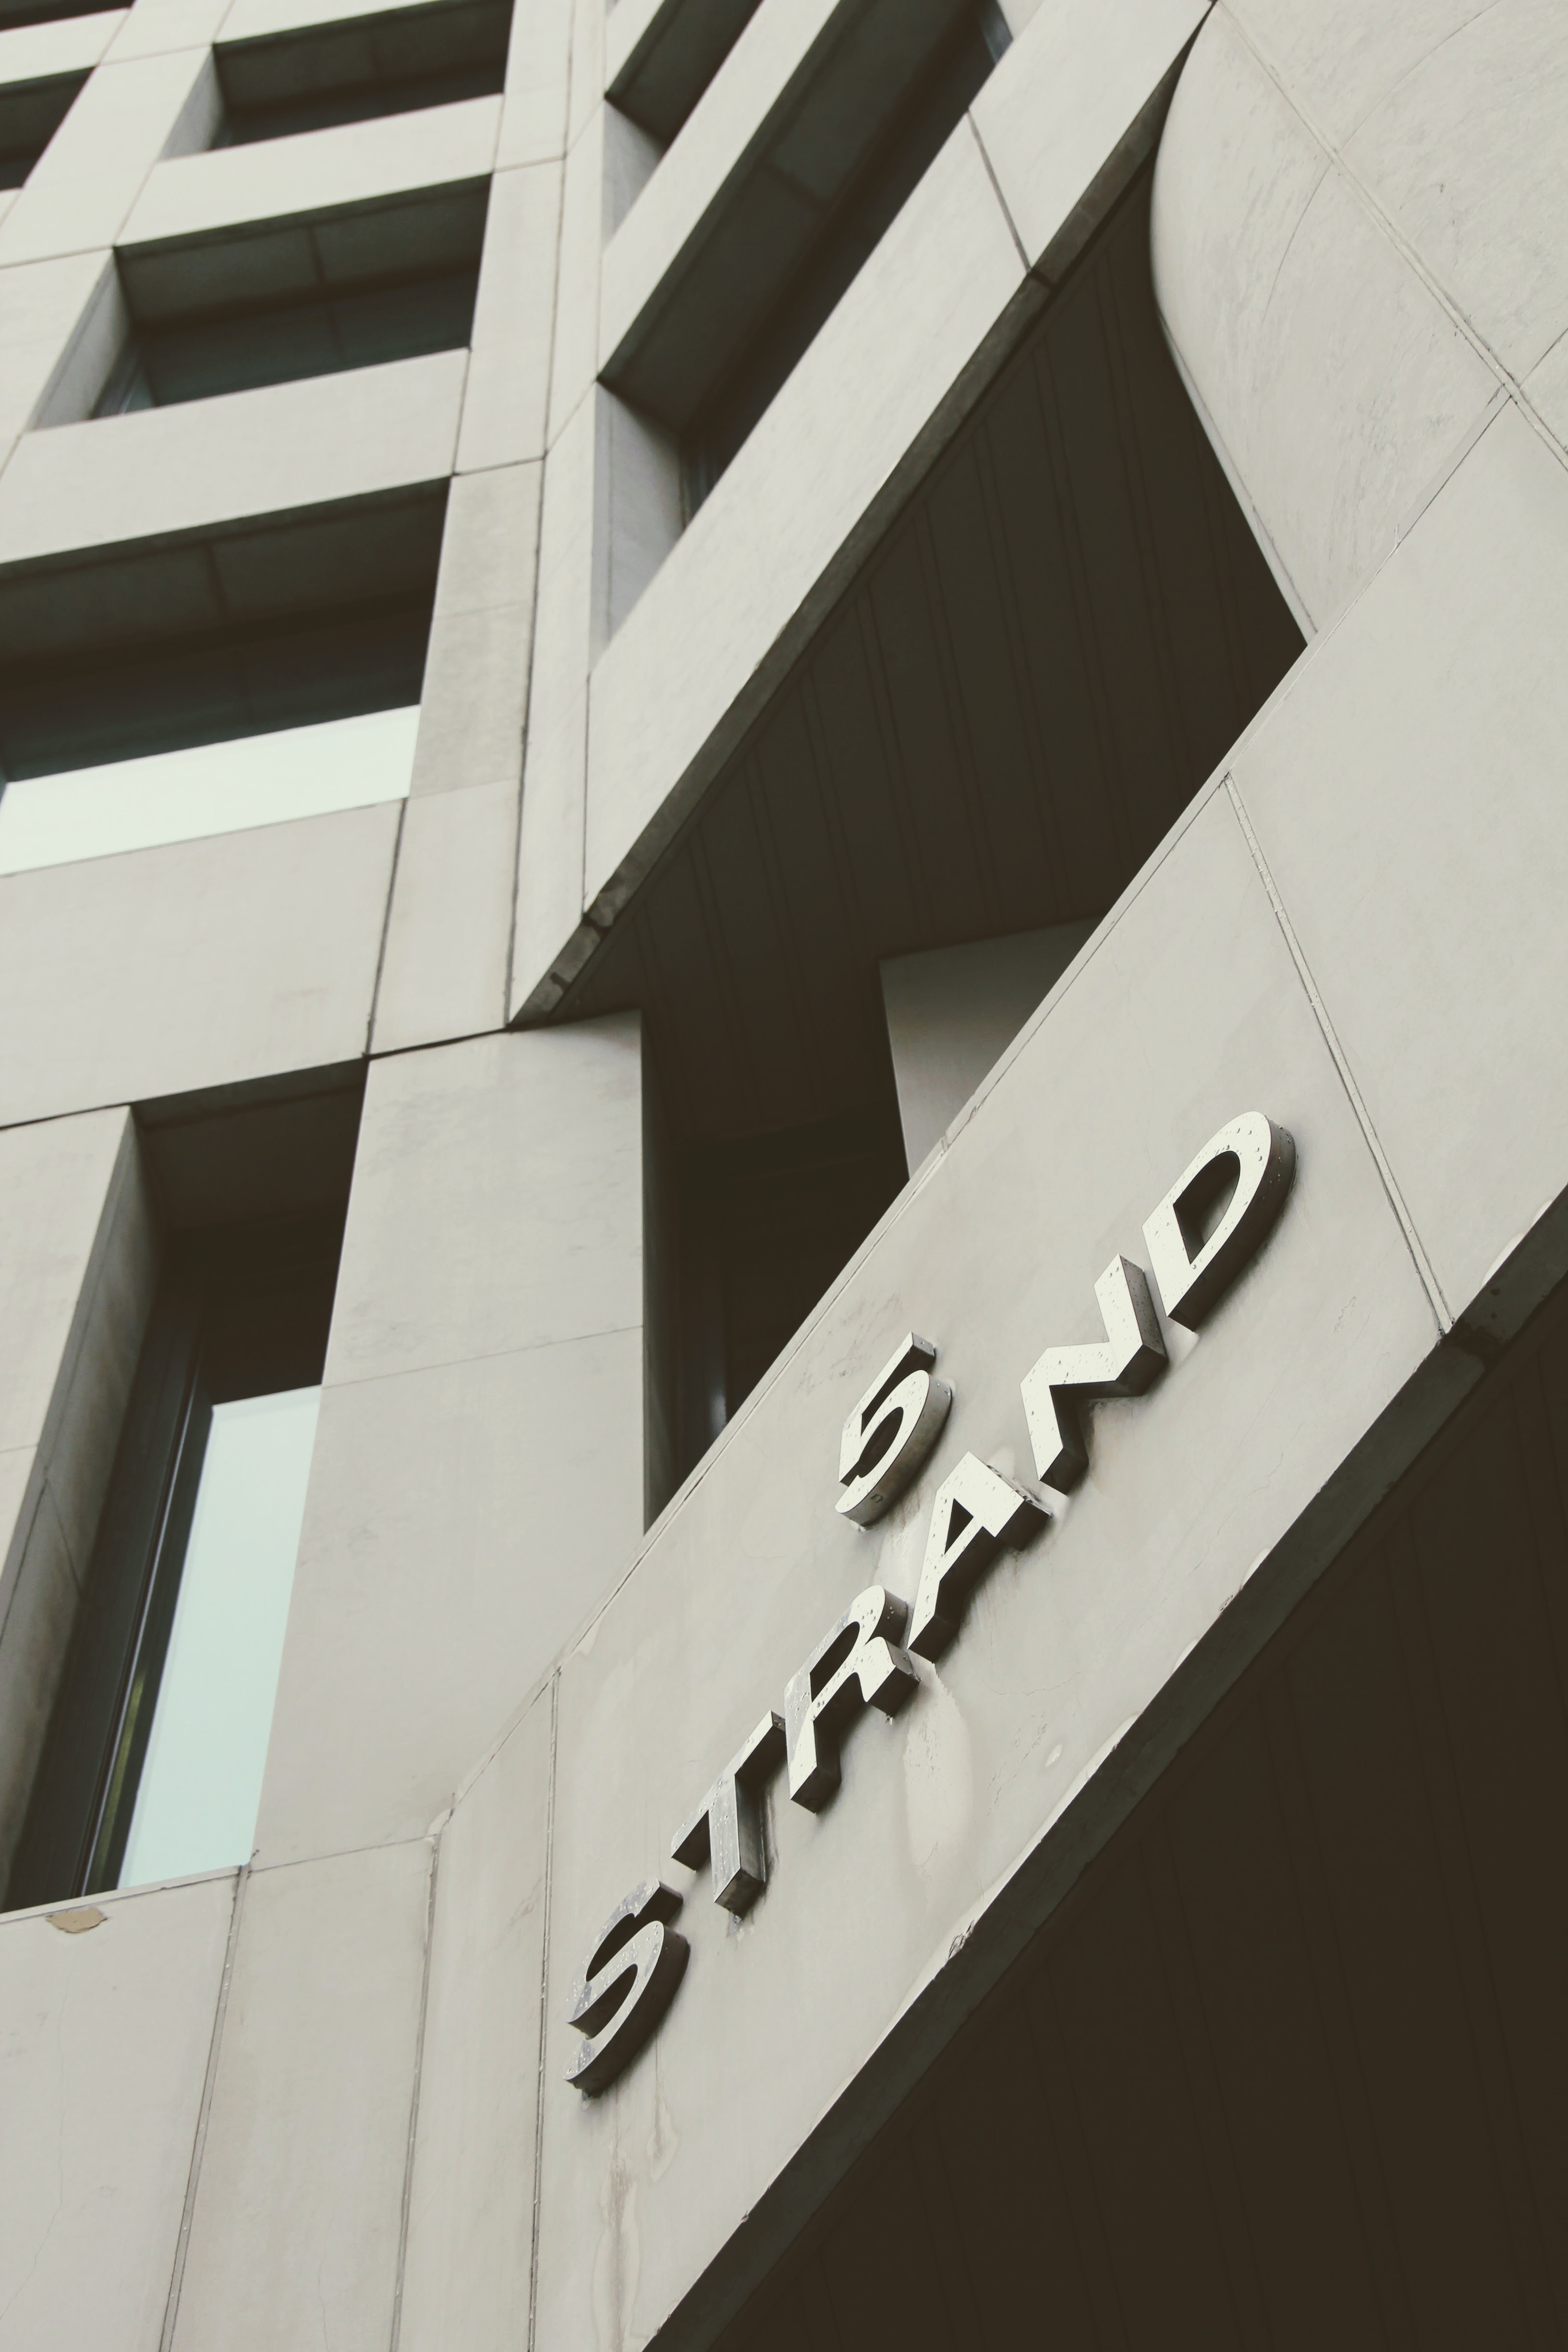
beach, architecture, white, building, line, facade, brand, london, design, symmetry, detail, shape, lettering